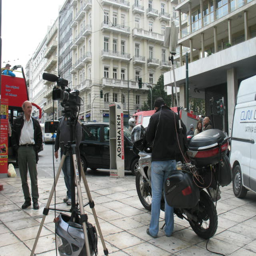
A man with a motorcycle next to some camera equipment.
A man in a black jacket holds up a motorcycle on a brick walkway near a camera that is set up on a tripod.
Setting up to do a commercial in the UK.
A man is standing next to his motorcycle by a camera on a tripod.
a camera some buildings some men and a motorcycle